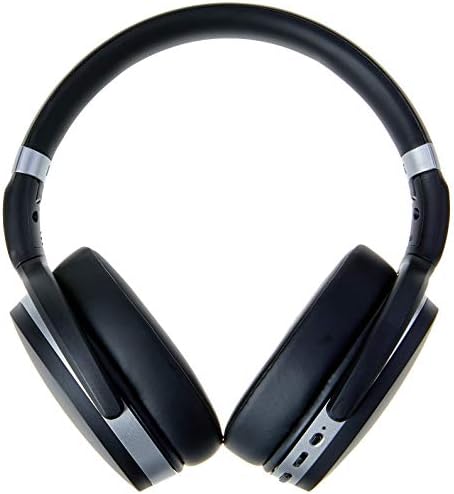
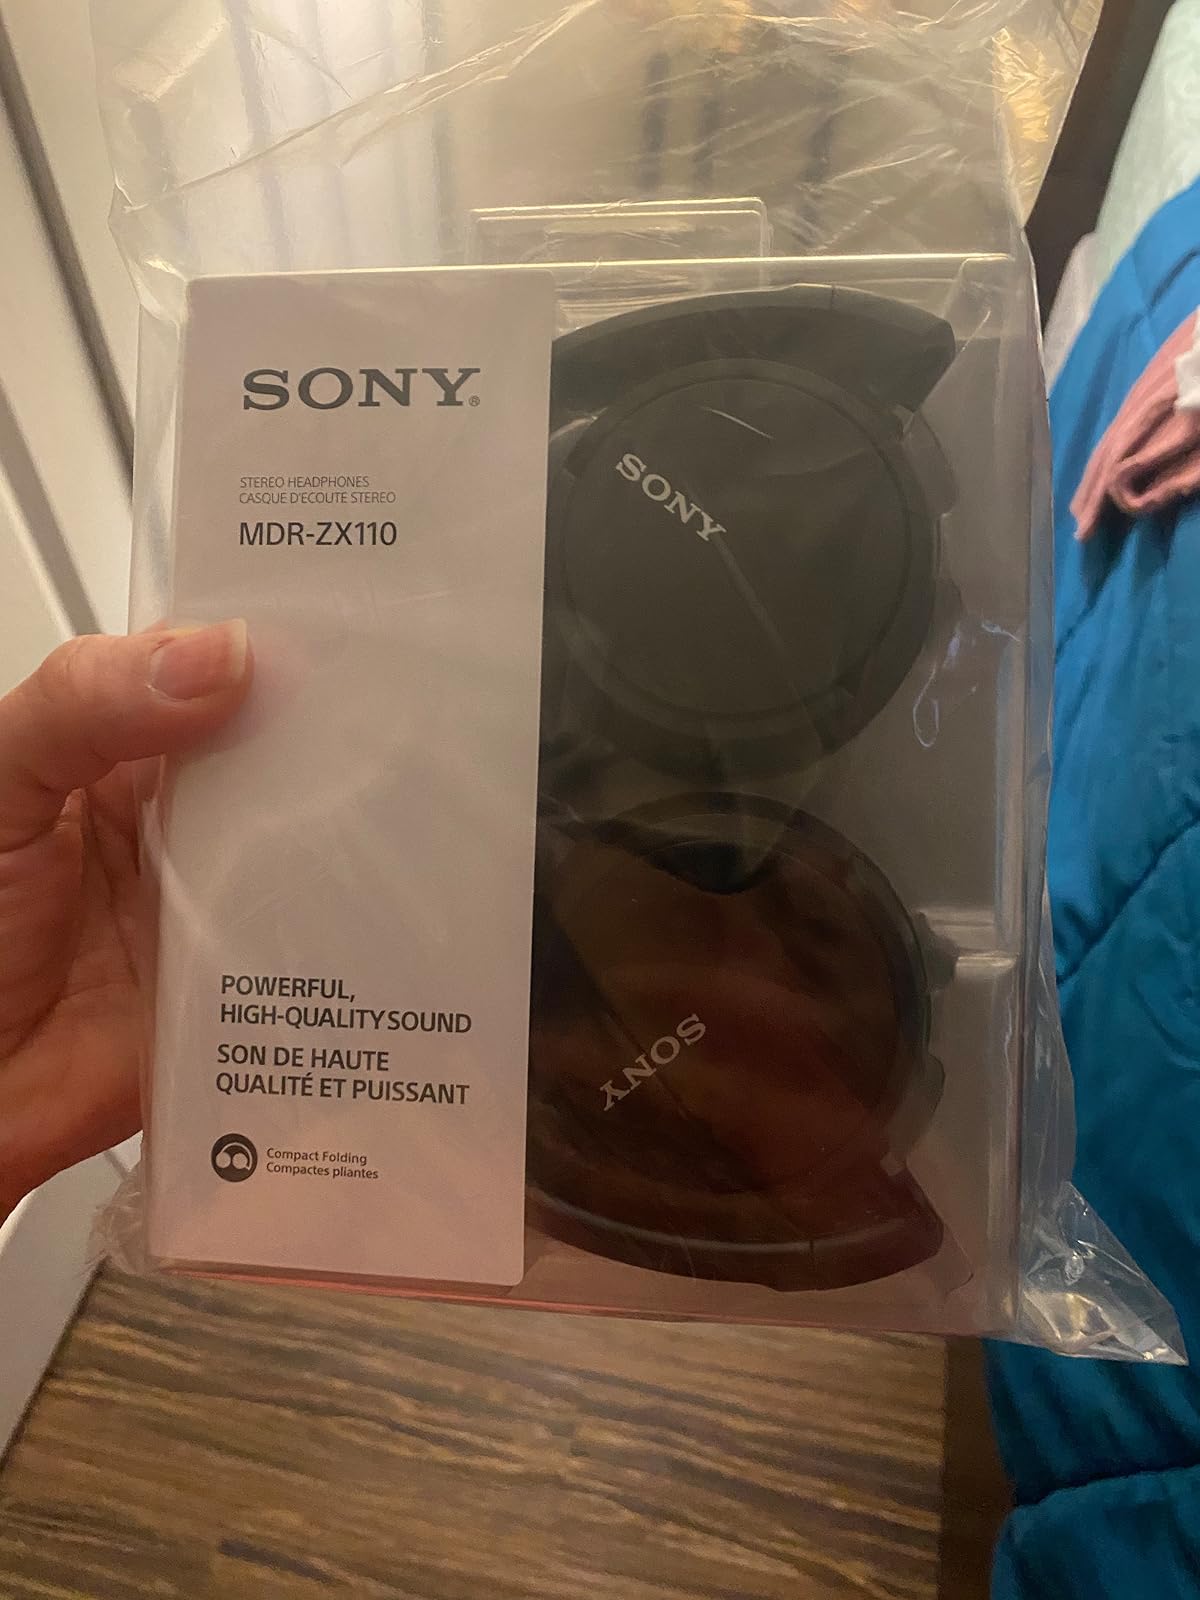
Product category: headphones
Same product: no